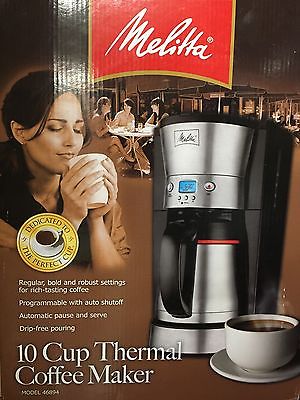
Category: coffee maker